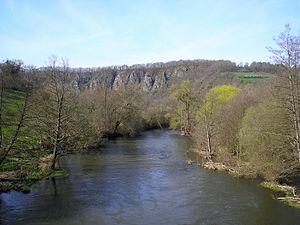
Les rochers des Parcs sont un site naturel classé en 1977, situé sur la commune du Vey, face à Clécy dans le département du Calvados. Au sein de la Suisse normande, ce site présente des coteaux abrupts boisés sur un poudingue cambrien, qui domine la vallée de l'Orne. C'est un site important de l'Ouest de la France d'escalade sur falaise.